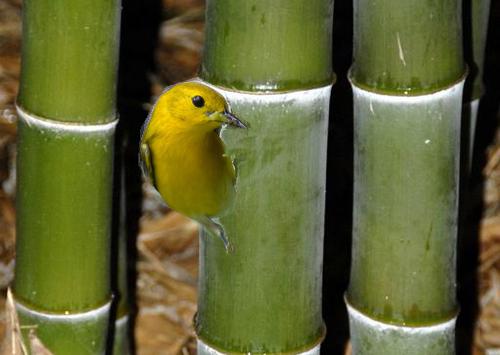
Bird species: Prothonotary_Warbler
Bird type: landbird
Background: land